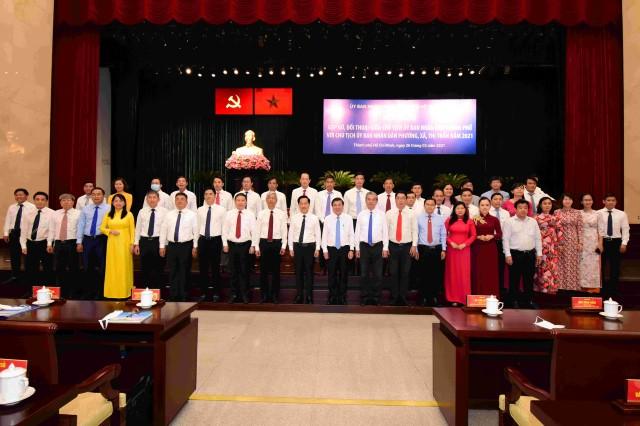
mọi người ở đây đang đứng chụp hình chung trong hội trường